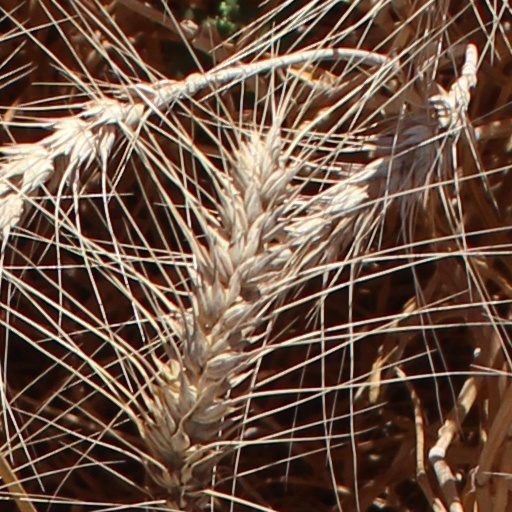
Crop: wheat